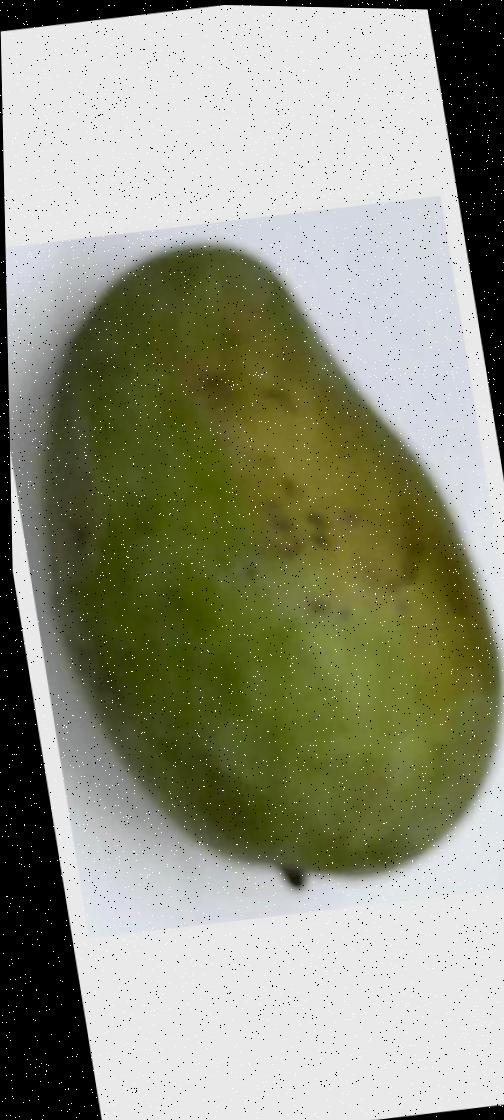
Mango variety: Amrapali